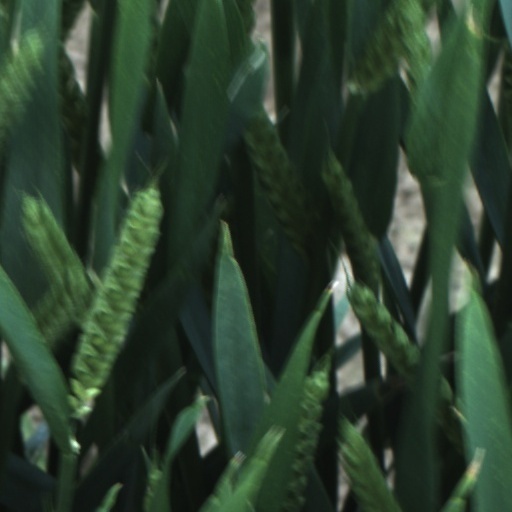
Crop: wheat